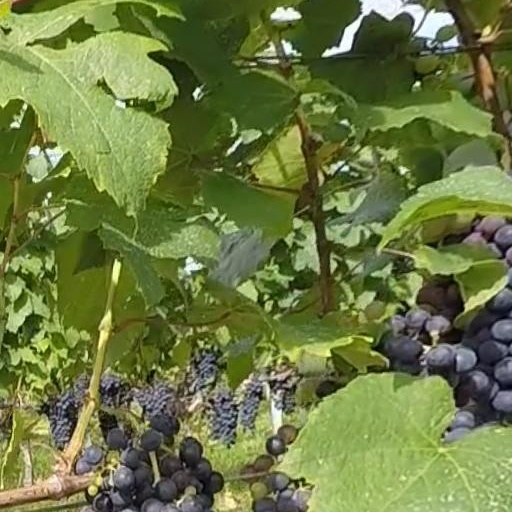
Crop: grape